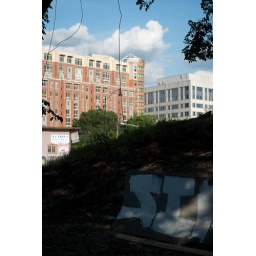
View from that weird hill and tree in front of Axiom